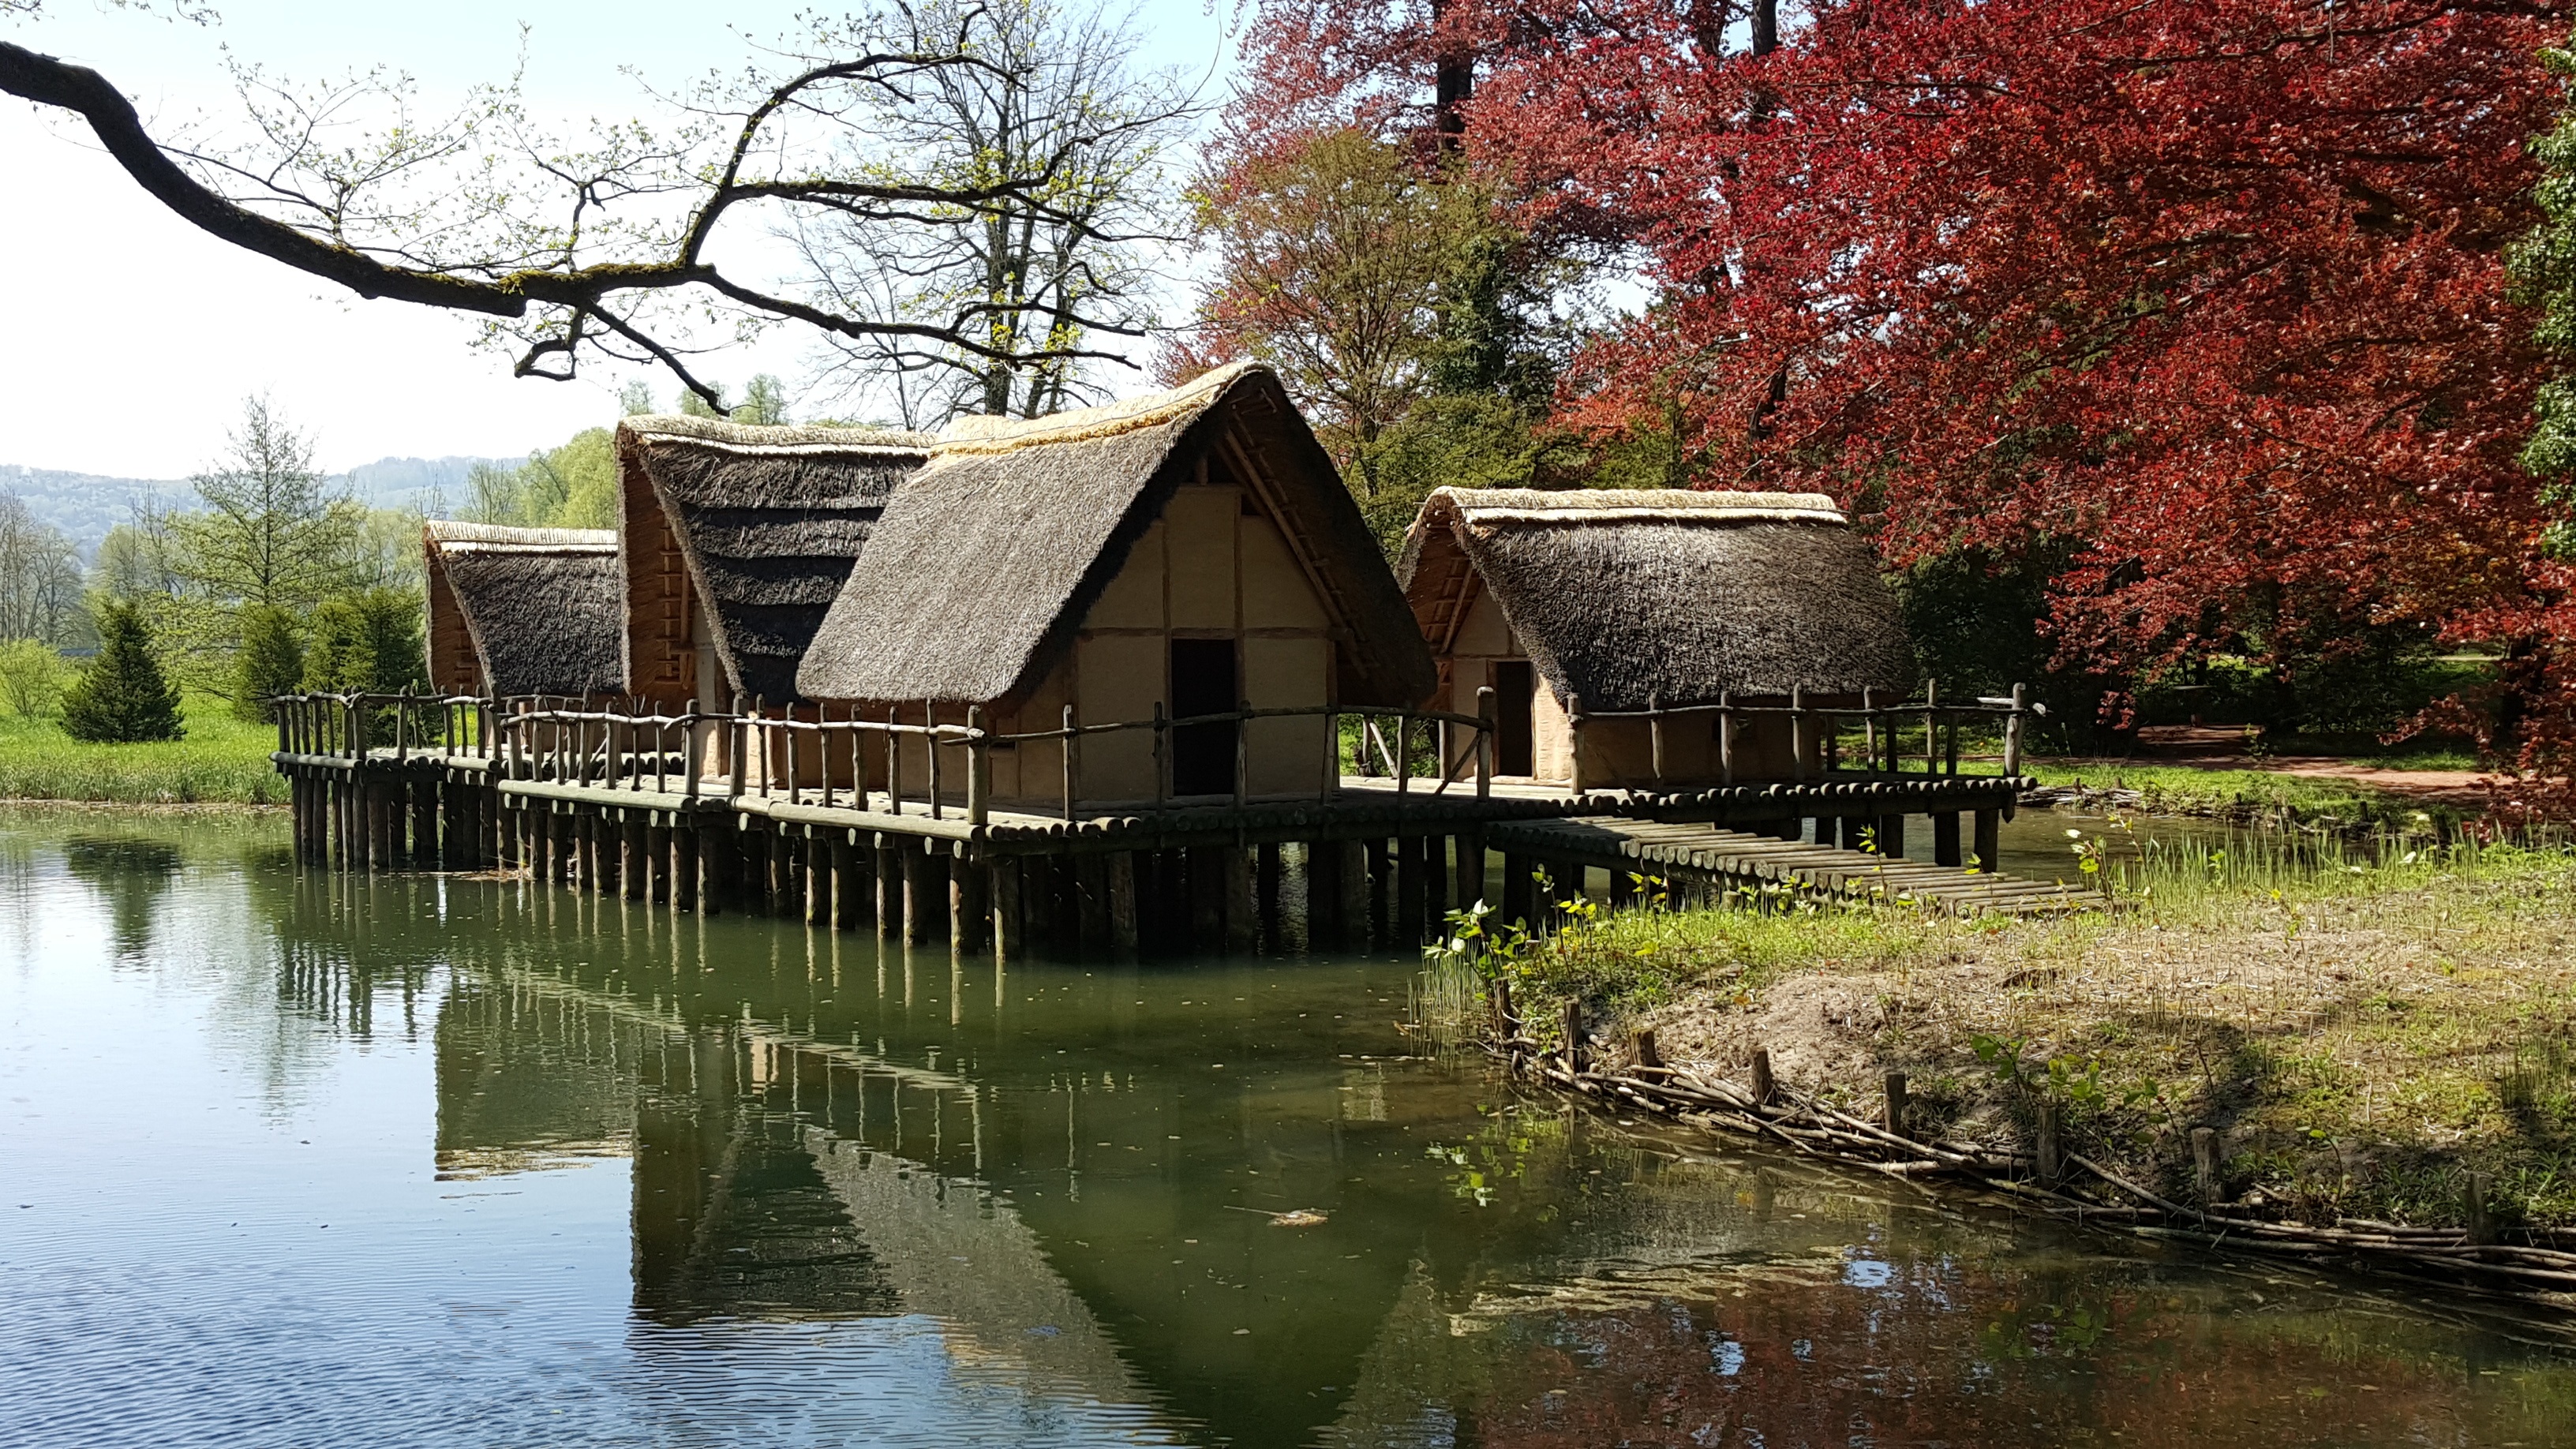
tree, water, house, flower, home, river, pond, reflection, cottage, autumn, boathouse, garden, season, waterway, rural area, bally park, house on water, woody plant